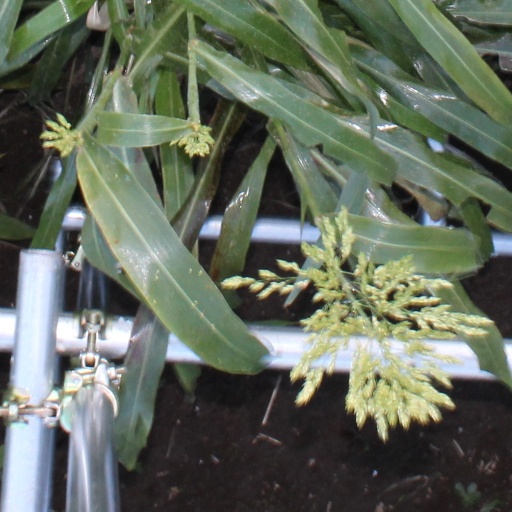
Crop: sorghum